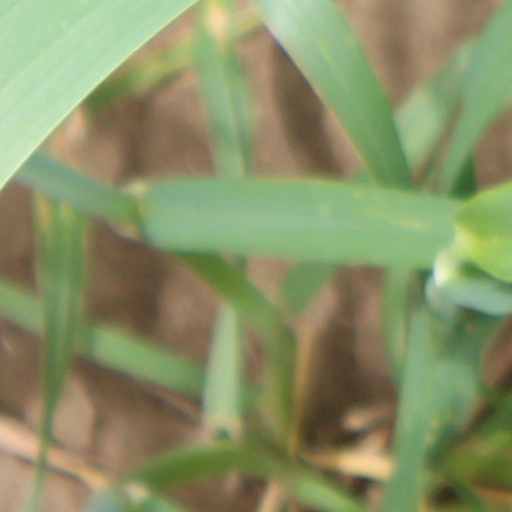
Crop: wheat